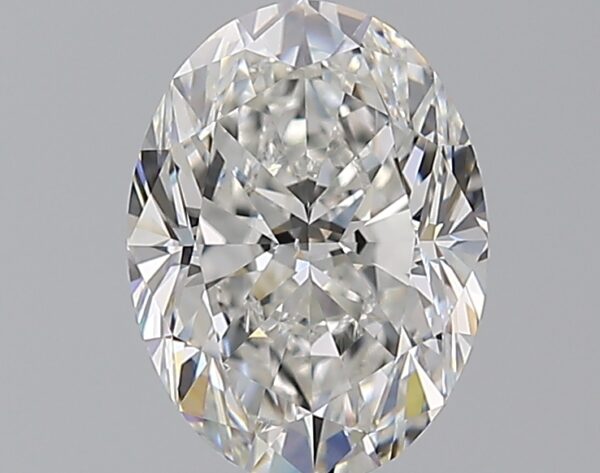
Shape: oval
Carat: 2.01
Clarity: VS2
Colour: F
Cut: EX
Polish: EX
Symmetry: EX
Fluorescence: N
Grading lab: GIA
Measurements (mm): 9.43 x 7.02 x 4.47